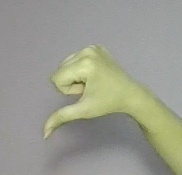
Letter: waw